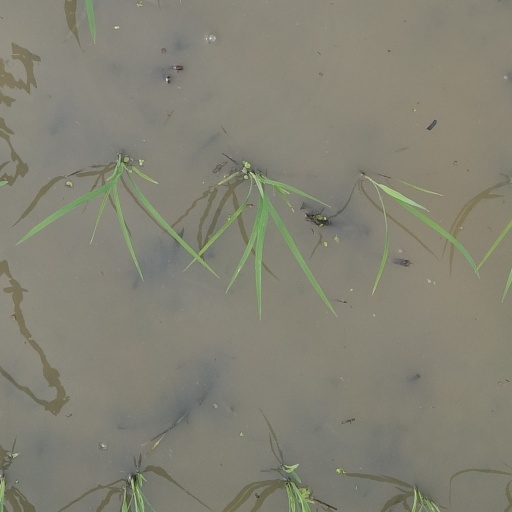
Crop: rice